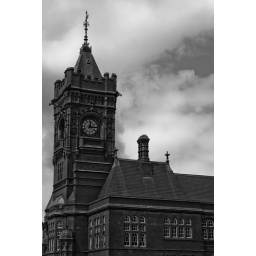
clock tower of old assembly building in Cardiff